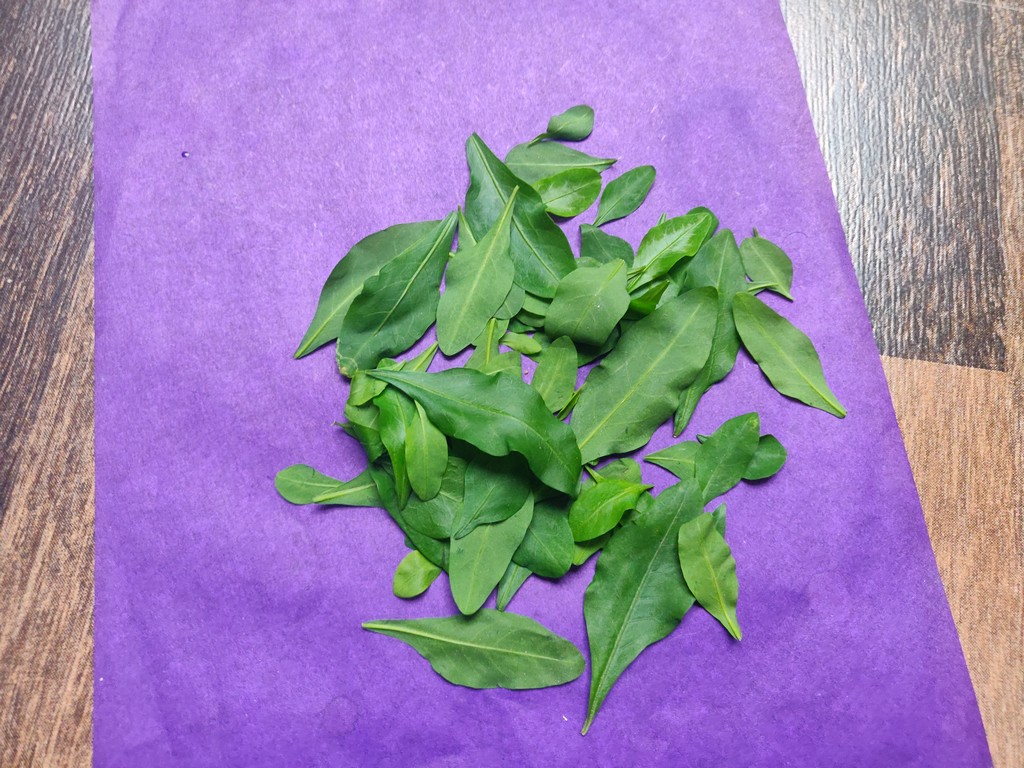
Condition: Healthy
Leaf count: multiple
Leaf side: unknown